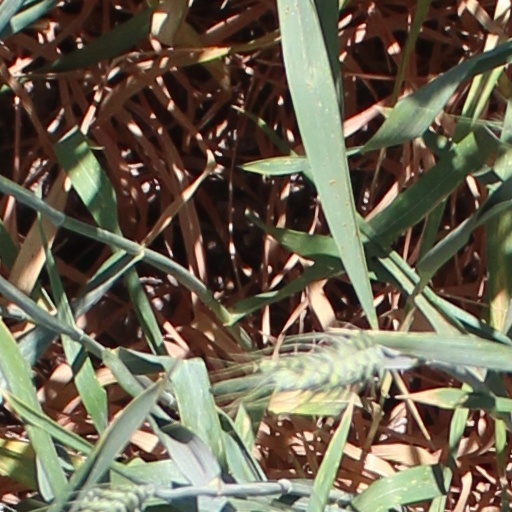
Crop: wheat